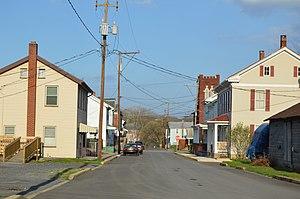
Mifflin est un borough situé au centre du comté de Juniata, en Pennsylvanie, aux États-Unis. En 2010, il comptait une population de 642 habitants, estimée au 1ᵉʳ juillet 2020 à 665 habitants. Le borough est incorporé le 17 mars 1853.